275 Battery Street

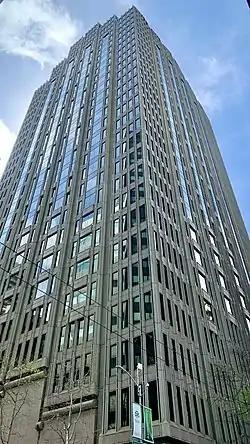
In April 2021

275 Battery Street, formerly known as Embarcadero West, is a 30-story, office skyscraper in the Financial District of San Francisco, California.